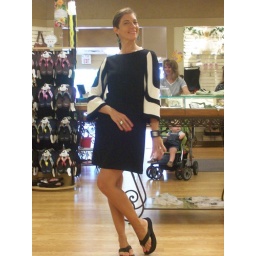
Georgia in black dress